Texas State Highway 121

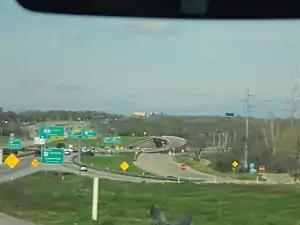
Interchange between SH 121 and SH 121 Business Route

From McKinney to Coppell, State Highway 121 acts as a frontage road to Sam Rayburn Tollway, contrary to the popular misconception that the Sam Rayburn Tollway was the new SH 121.